NASCAR Cup Series career of Jeff Gordon

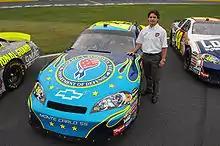
Gordon with the Department of Defense paint scheme run at the 2007 Coca-Cola 600

In qualifying for the Kobalt 400, Gordon won his second pole of the year and first ever at Las Vegas with a track-record speed of and time of 27.738 seconds, but his car was so badly damaged following contact with Danica Patrick during final practice that he needed to use his backup car and started the race at the rear of the field. After rear-ending Jeb Burton, he never recovered and finished one lap down in 18th. During the year, Gordon won the pole at the two Talladega races (GEICO 500 and CampingWorld.com 500), completing a Hendrick sweep at plate tracks in 2015. At the Goody's Headache Relief Shot 500, Gordon capitalized on Team Penske drivers Brad Keselowski and Joey Logano's crashes (the latter caused by Matt Kenseth intentionally, making Kenseth the second Joe Gibbs Racing driver in five years to miss the Texas race because of intentionally crashing another driver after Kyle Busch wrecked Ron Hornaday in the 2011 Trucks race at Texas) to claim his 93rd and final career Cup victory; the win advanced him to the Championship Four at Homestead. In the 2015 Ford EcoBoost 400, Gordon qualified fifth, the second-best of the Championship Four, and led nine laps. As the race continued, Gordon battled a poor-handling car to a sixth-place finish.